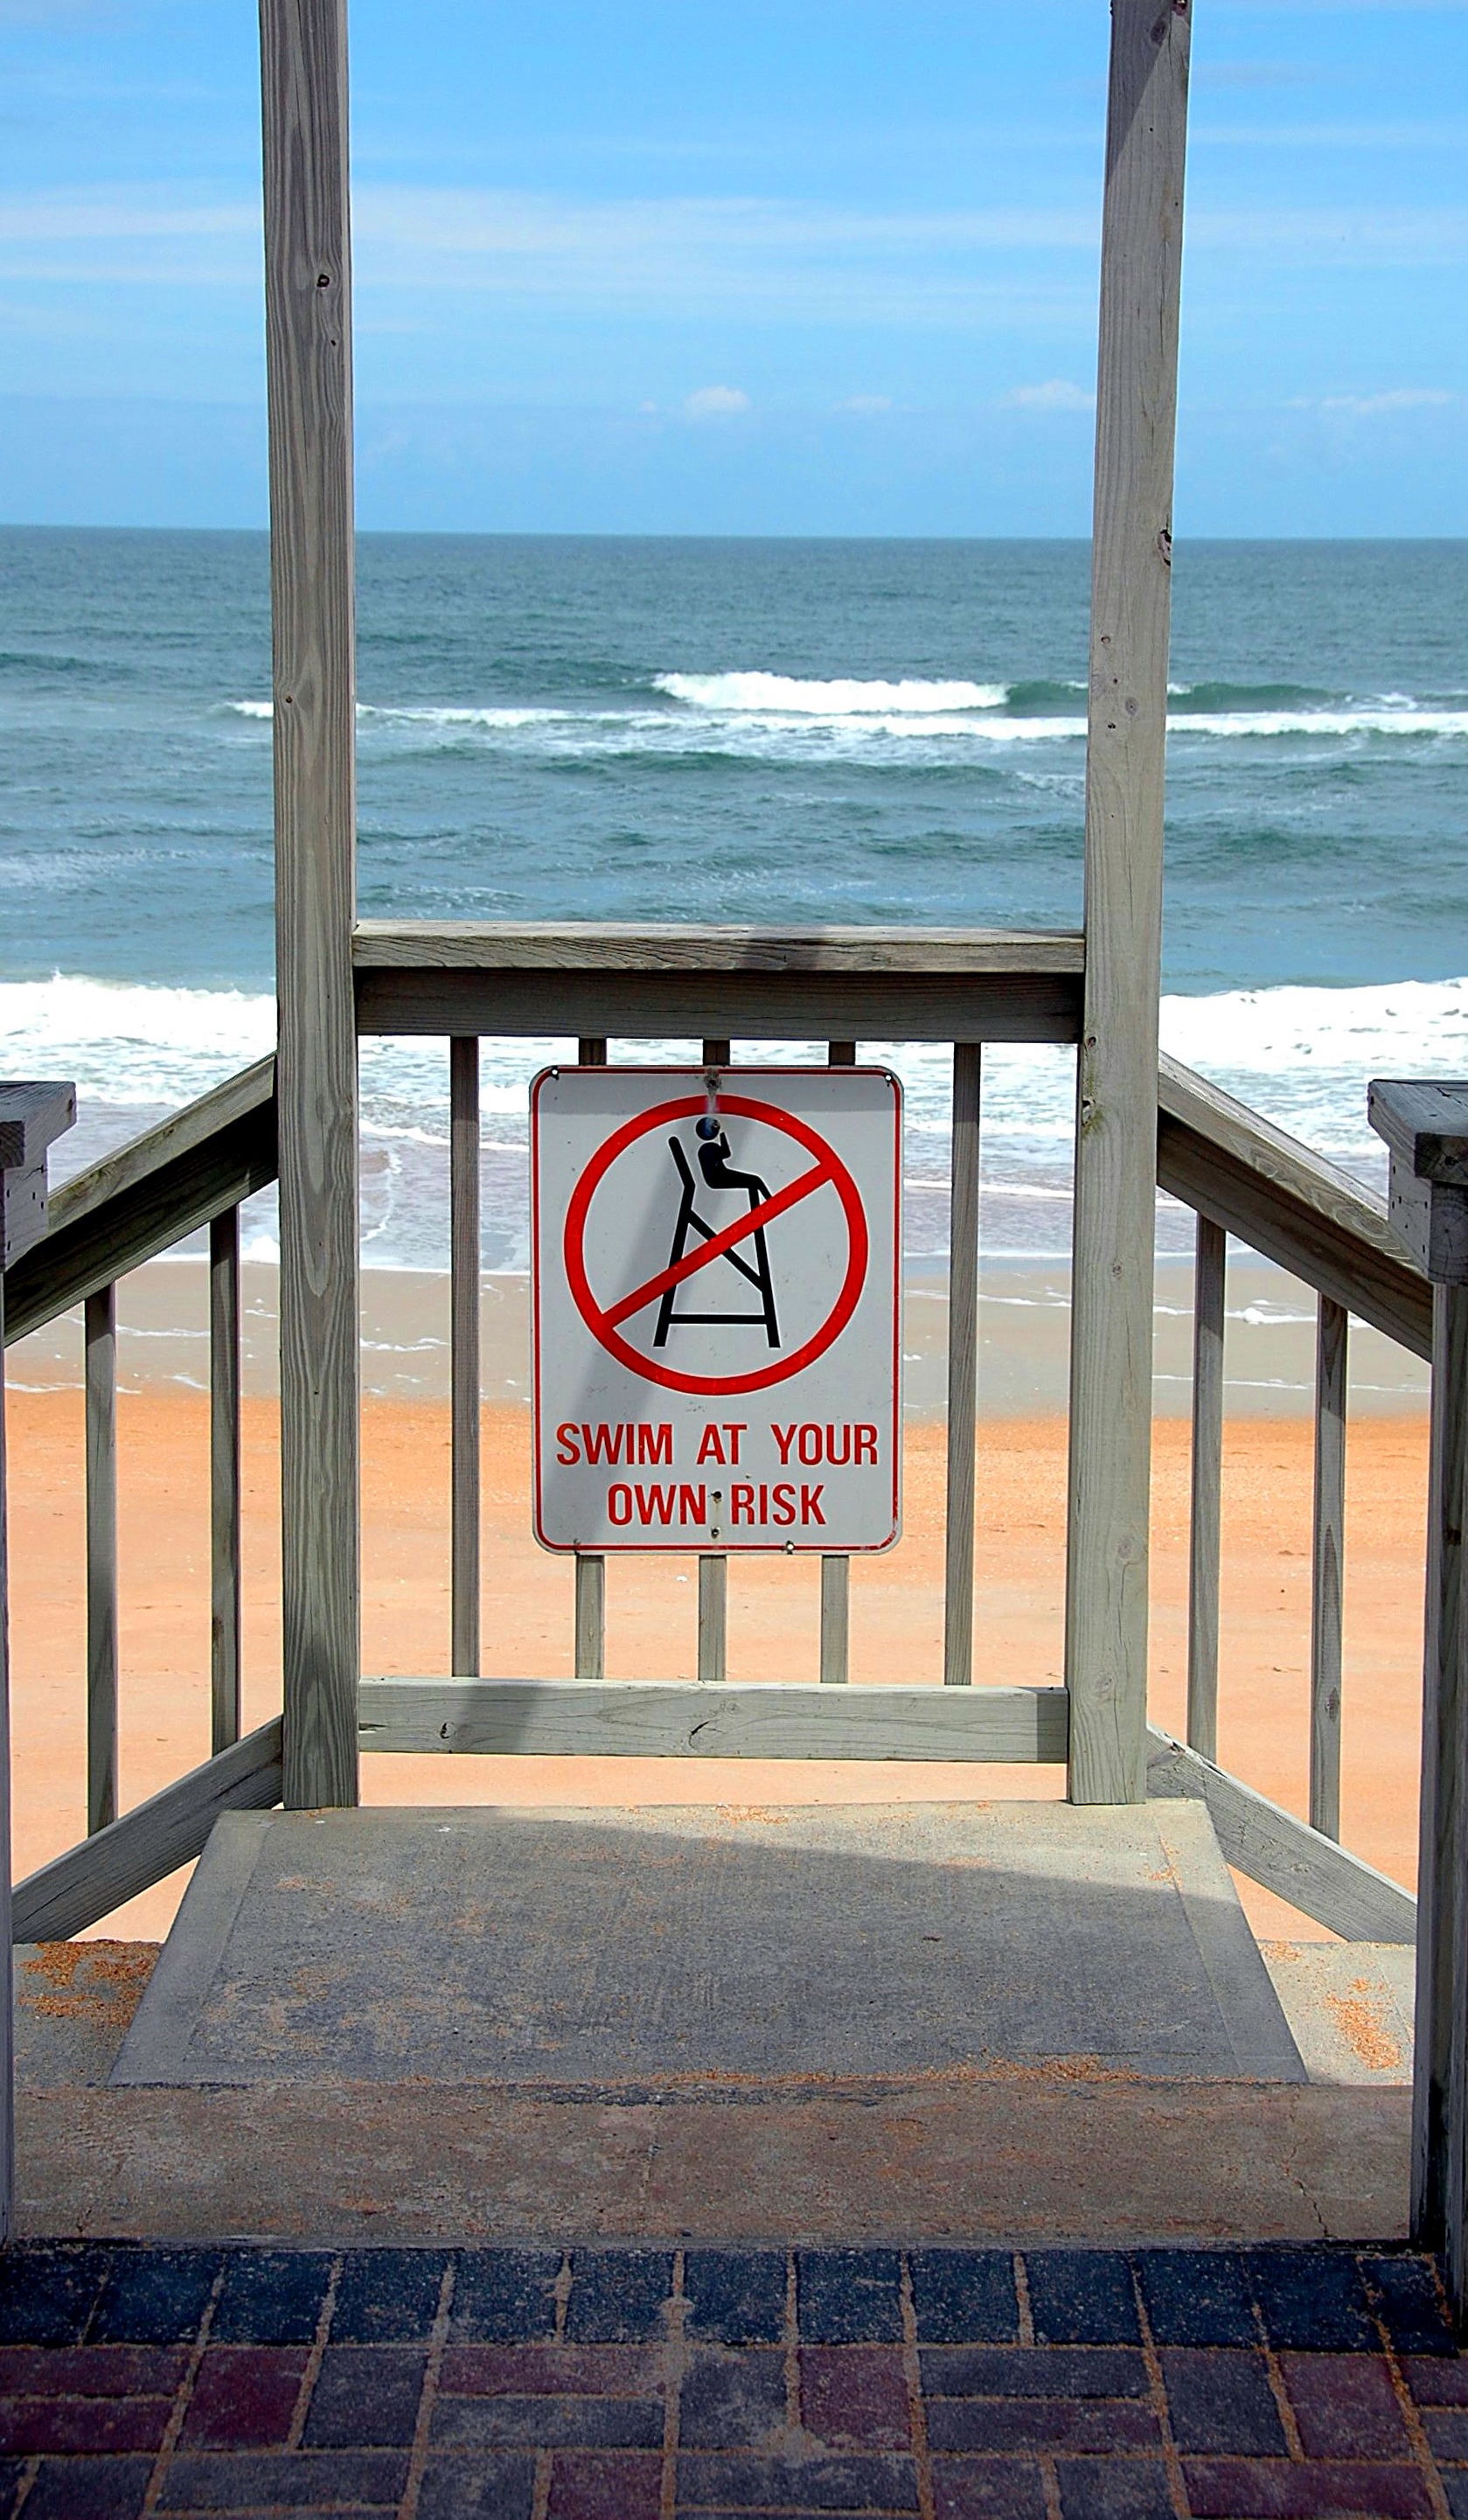
beach, landscape, sea, coast, water, nature, sand, ocean, sky, boardwalk, wood, shore, wave, pier, walkway, vacation, travel, coastline, relax, scenic, tropical, entrance, seascape, usa, blue, tourism, outdoors, south, sunny, atlantic, florida